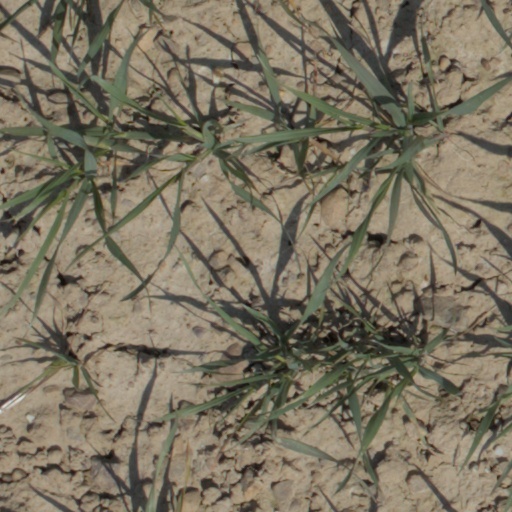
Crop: wheat